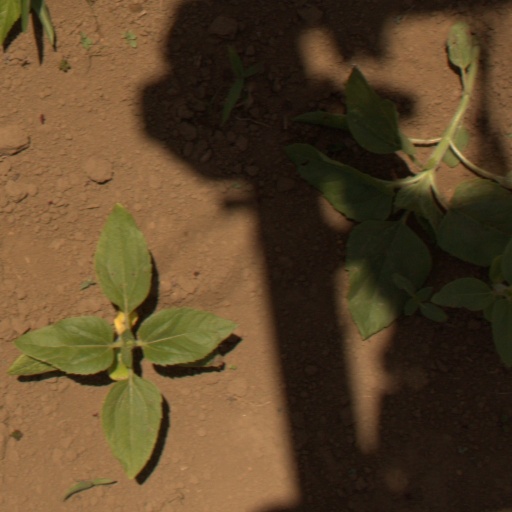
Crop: Jerusalem artichoke